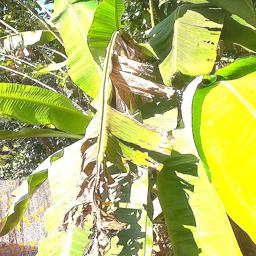
Label: MALBHOG LEAF